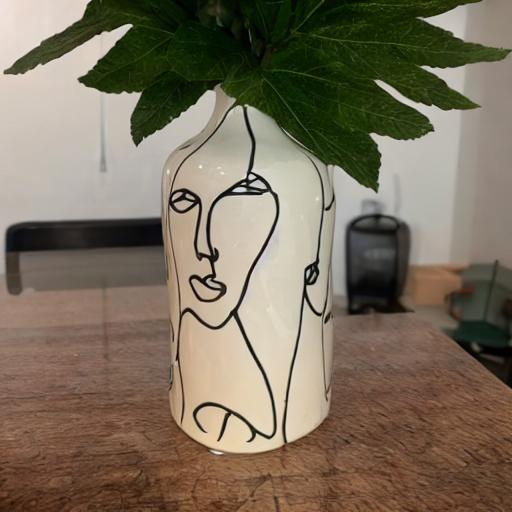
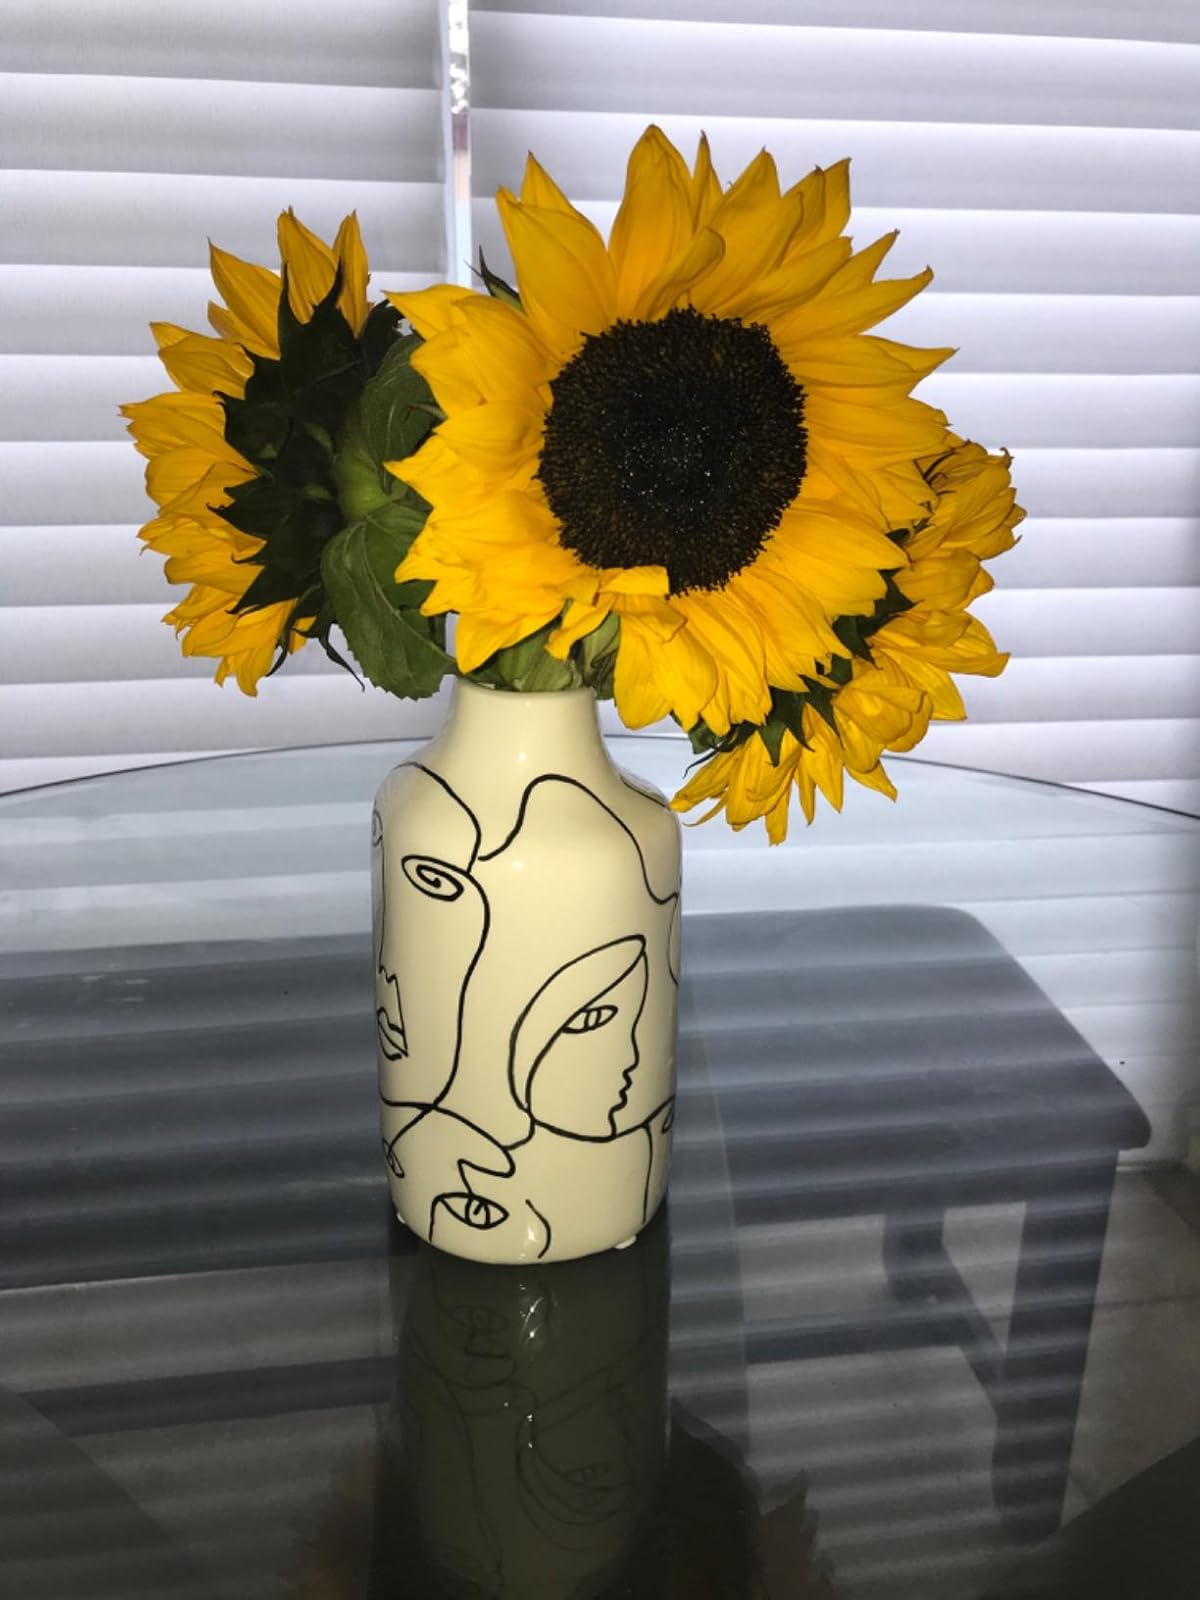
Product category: vase
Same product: no